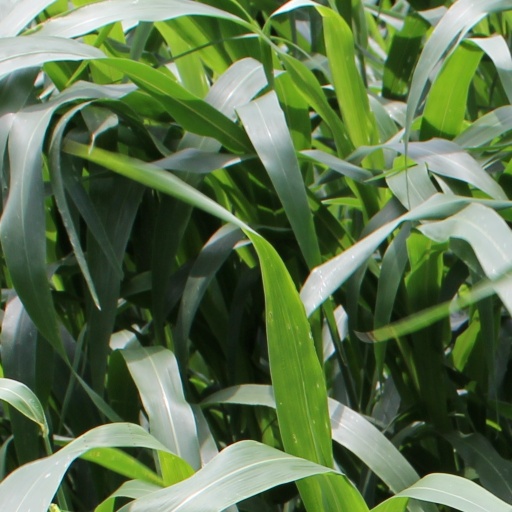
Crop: sorghum